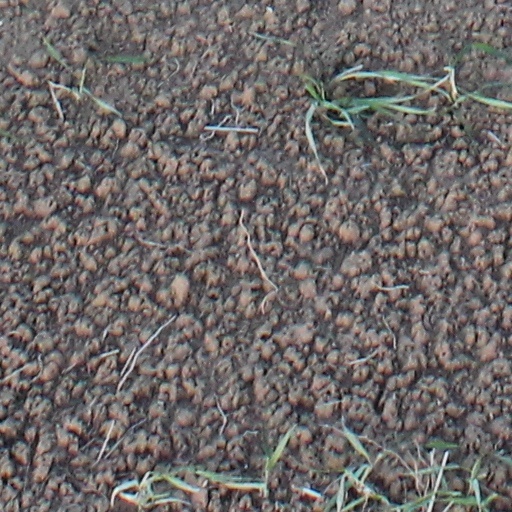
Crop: wheat